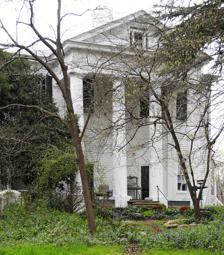
Building: Herndon Terrace
Country: United States of America
Year built: 1848
Historic house in South Carolina, United States United States historic place Herndon Terrace U.S. National Register of Historic Places Herndon Terrace, March 2012 Show map of South Carolina Show map of the United States Location N. Pinckney St. and Catherine St., Union, South Carolina Coordinates 34°43′28″N 81°37′45″W / 34.72444°N 81.62917°W / 34.72444; -81.62917 Area 9.9 acres (4.0 ha) Built c. 1845 ( 1845 ) -1848 Architectural style Greek Revival NRHP reference No. 70000604 Added to NRHP August 25, 1970 Herndon Terrace , also known as W.E. Thomson House, is a historic home located at Union , Union County, South Carolina .  It was built about 1845–1848, and is a two-story, Greek Revival style frame dwelling.  It features massive columned porticos on three sides, with solid brick columns covered with stucco . Also on the property are a once separate kitchen, that now adjoins the house, and an old slave cabin and cistern. It was added to the National Register of Historic Places in 1970. References